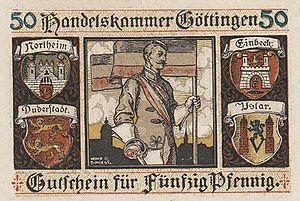
L’université Georg-August de Göttingen — en allemand Georg-August-Universität Göttingen, est une des plus célèbres universités allemandes, dont sont issus notamment des mathématiciens de grand renom. Située dans le Land de Basse-Saxe en République fédérale d'Allemagne, en tant qu'établissement consacré à l'enseignement et à la recherche, elle est aussi la plus importante université de cet état, de par le nombre d'étudiants qu'elle accueille. Fondée en 1734 sous le nom de Universitas Regiæ Georgiæ Augustæ par George II, roi de Grande-Bretagne et prince électeur de Hanovre, soucieux de promouvoir les idéaux du siècle des Lumières, elle en est aussi la plus ancienne. L'enseignement a commencé à y être dispensé en 1737.